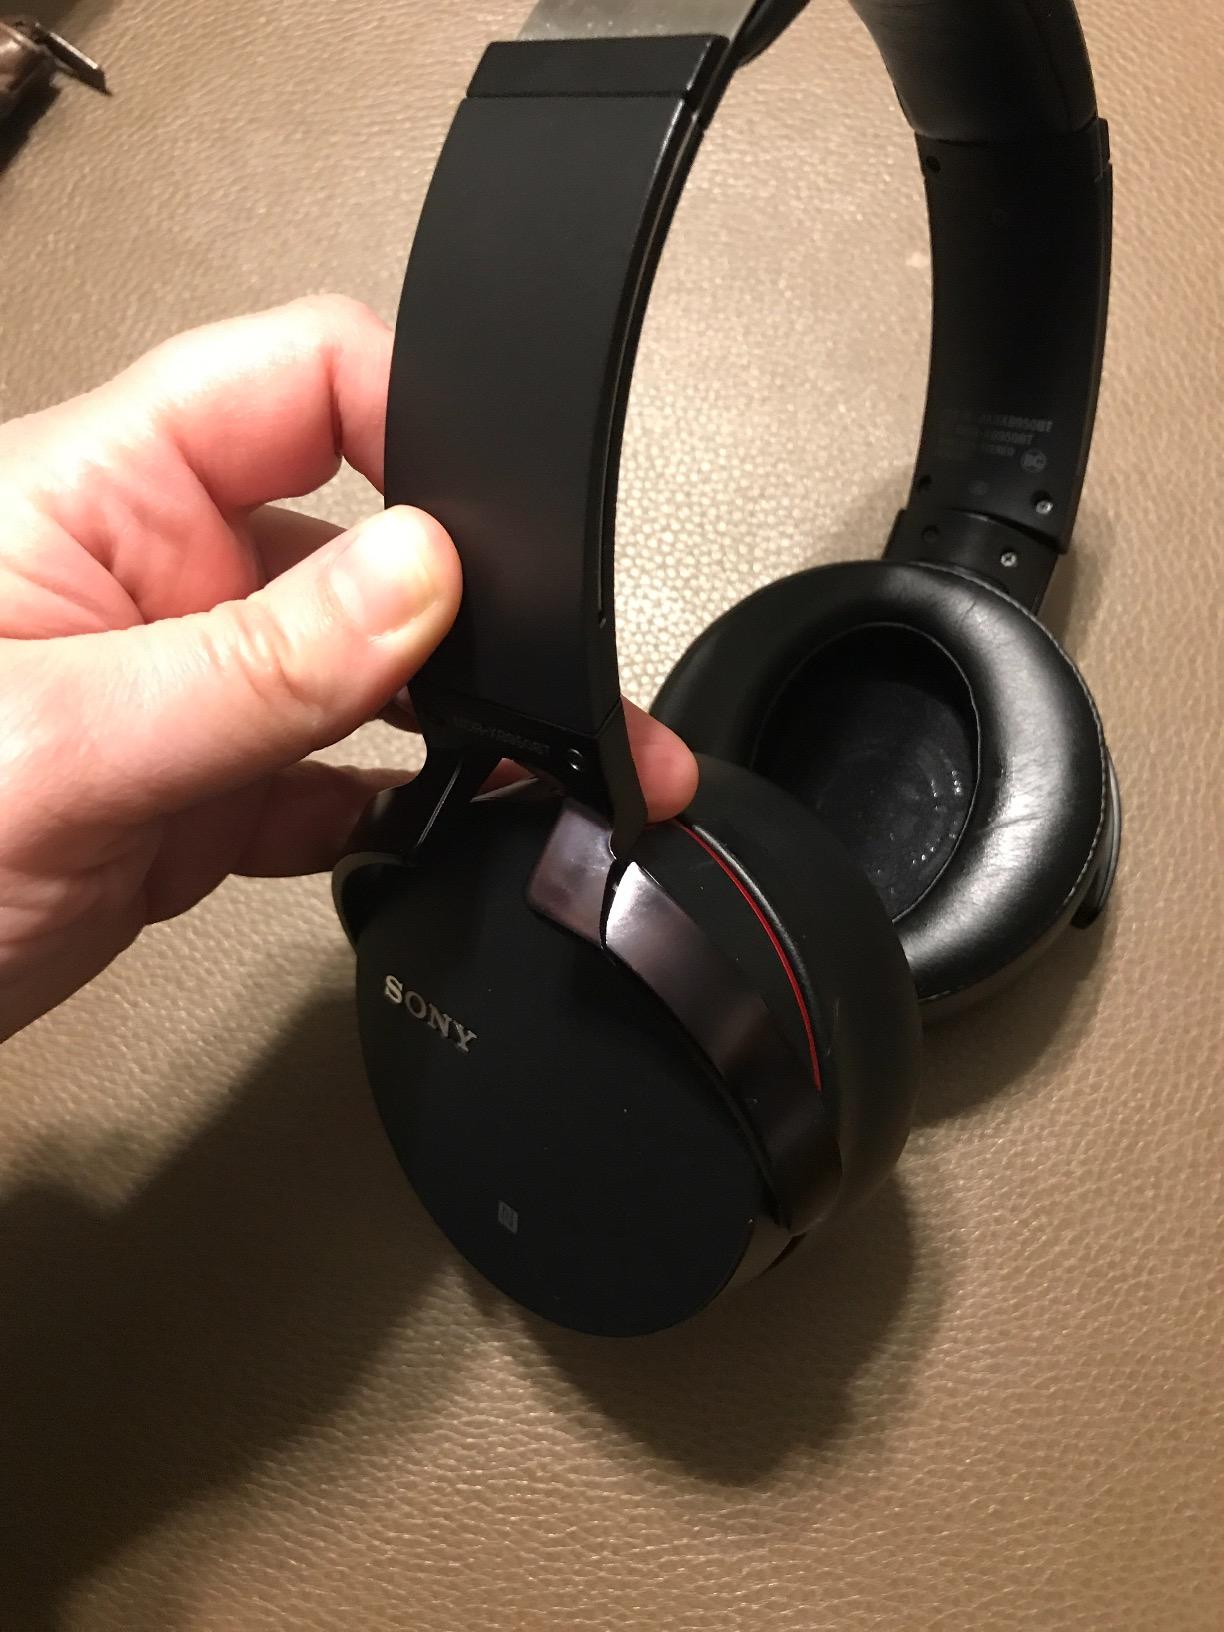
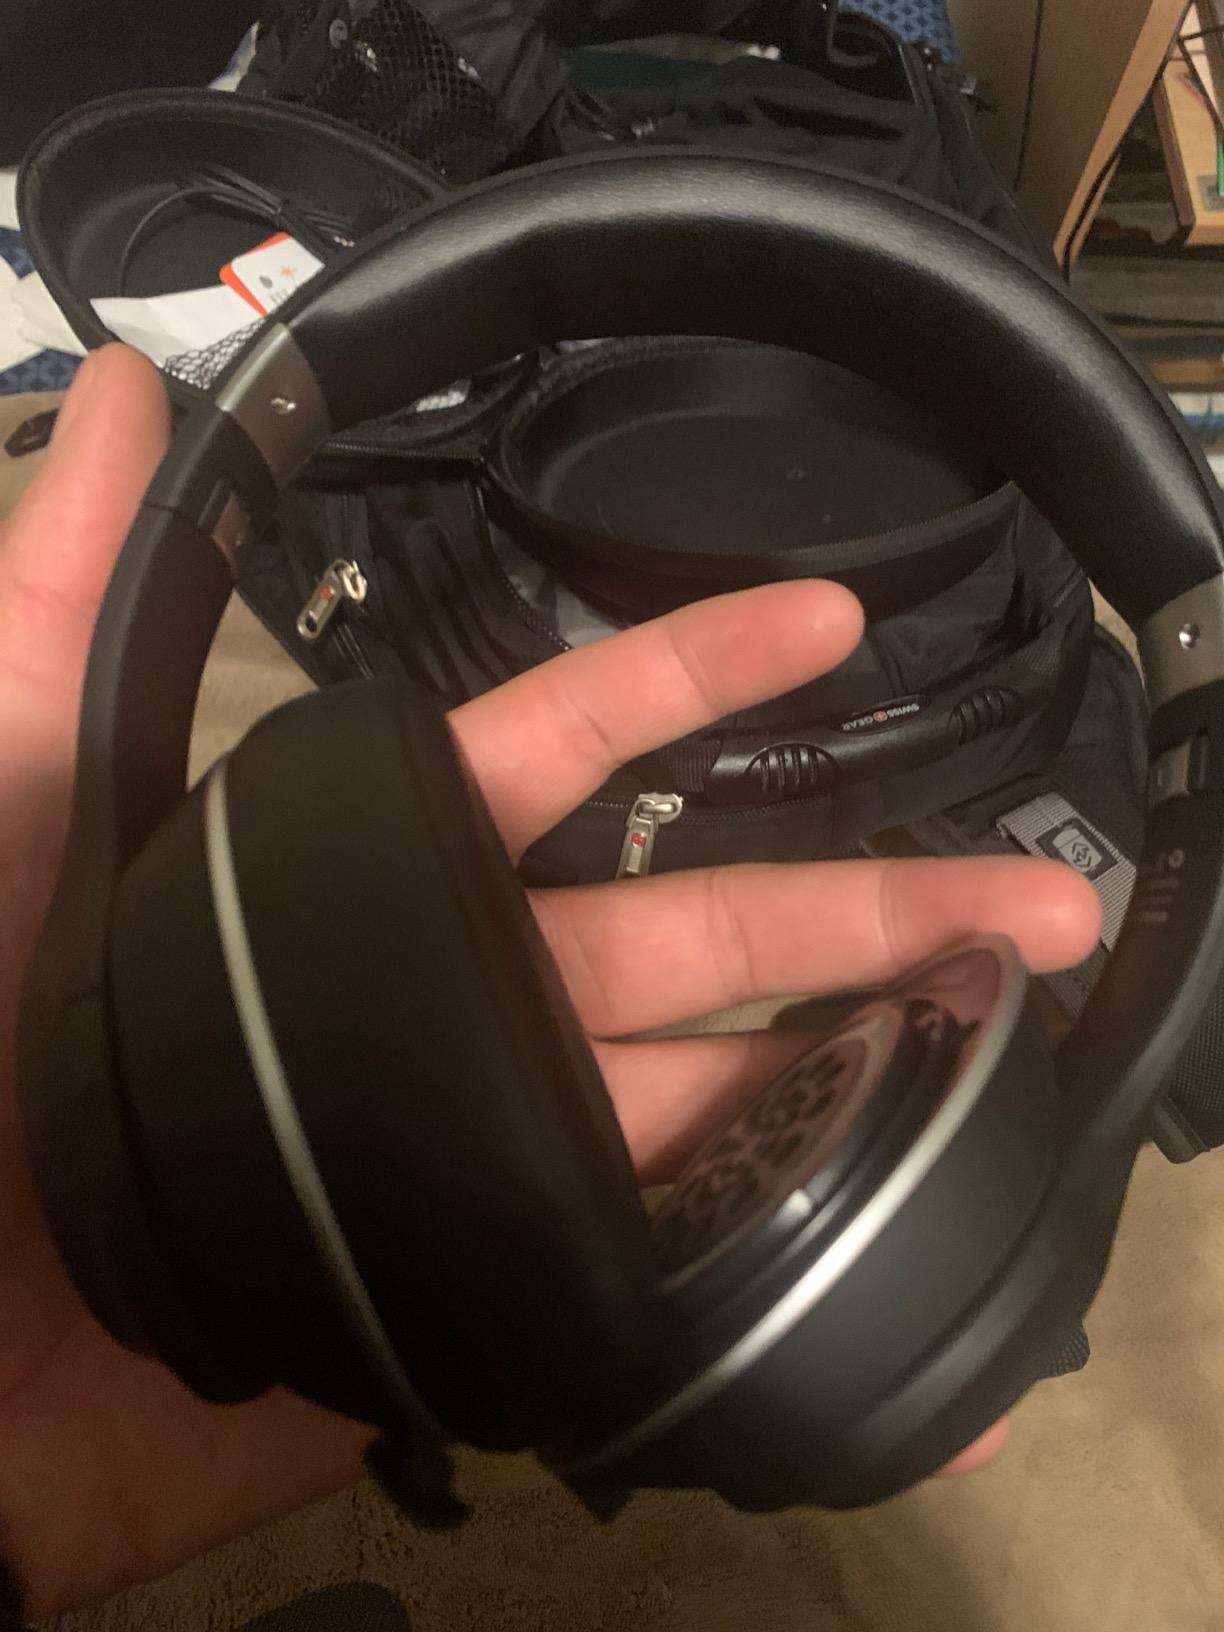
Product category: headphones
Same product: no